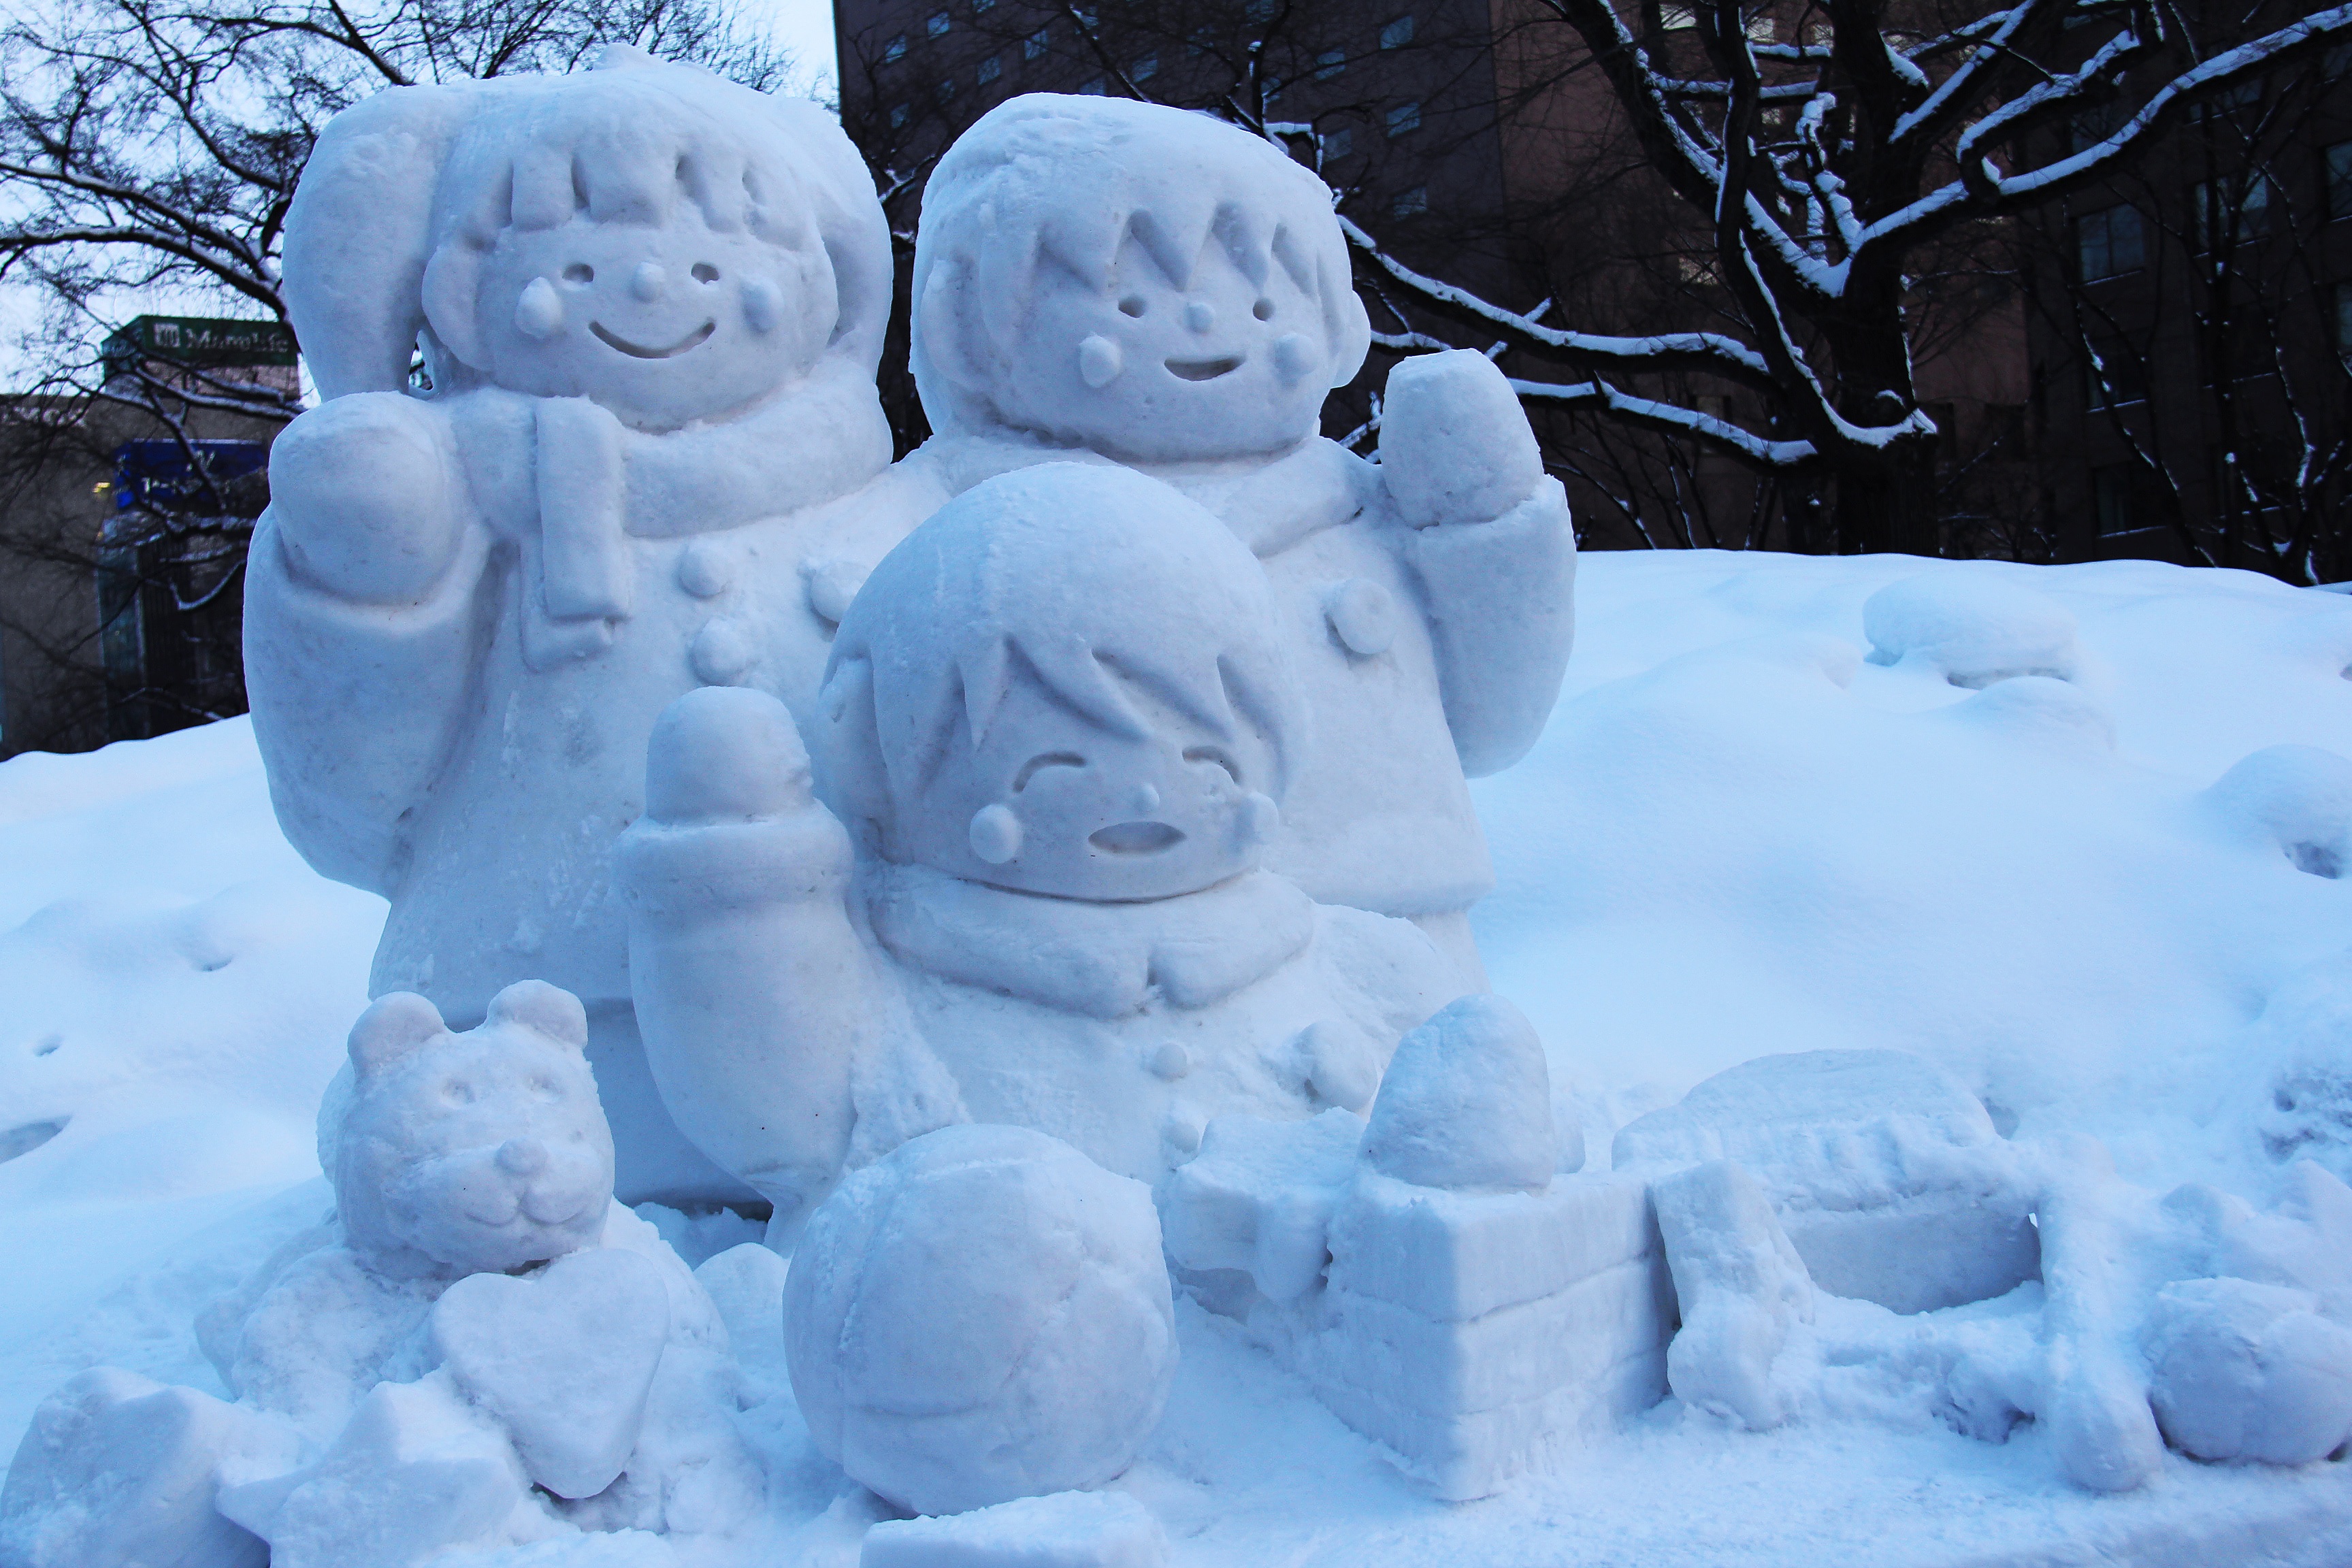
snow, cold, winter, white, ice, weather, japan, season, sculpture, festival, snowman, amazing, beautiful, cartoon, freezing, hokkaido, sapporo, snow art, snow carving, yearly